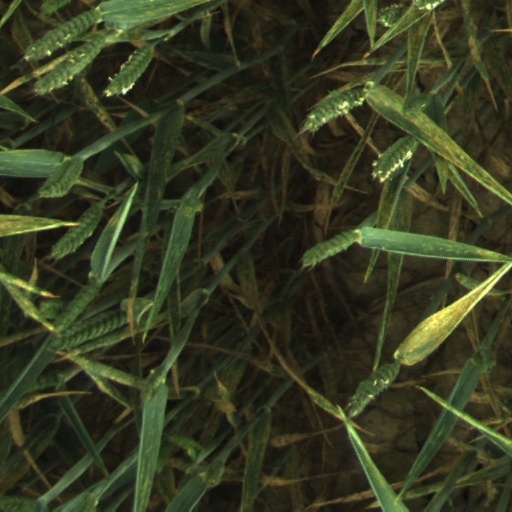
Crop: wheat